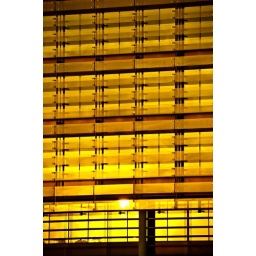
Endesa building in Madrid. The sun, around setting hour, illuminates the glass reflecting a warm light